Section patrol craft

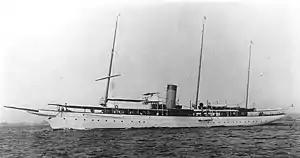
, later renamed USS "Piqua", was a private yacht prior to her World War I Navy service. She received the section patrol number SP-130.

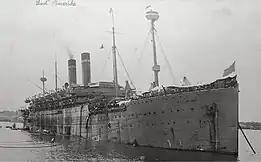
The troopship was the former German ocean liner "Amerika". She was assigned the U.S. Navy ID number 3006.

A Section Patrol Craft was a civilian vessel registered by the United States Navy for potential wartime service before, during, and shortly after World War I.